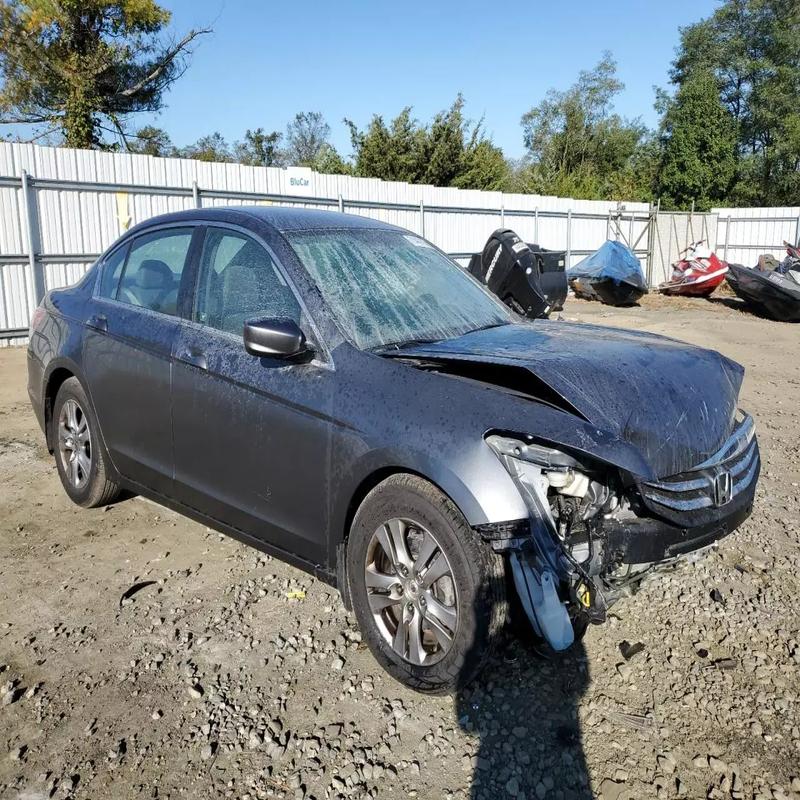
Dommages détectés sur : pare-choc avant, feu avant droit, capot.
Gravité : majeur